Pac-Man World

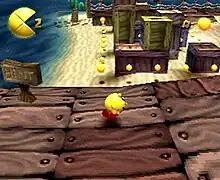
In-game screenshot taken from the game's first level, Buccaneer Beach. The player's health and amount of pellets collected are respectively shown at the top left and top right.

"Pac-Man World" is a 3D platform video game. Controlling Pac-Man, the player must complete each of the game's six worlds to rescue his family and friends, who are held captive by the ghosts in their homeland of Ghost Island. Worlds consist of four levels each (except the Ruins world, which has three), which are completed by reaching the end of each level, sometimes requiring special doors and pathways to be opened along the way. The final level of each world has a boss that Pac-Man must defeat in order to progress. At the beginning of the game, only three worlds are available, while the other three are unlocked by completing all prior worlds. The six worlds in the game each feature distinctive themes, e.g. the first world, Pirate, features ships, cannons, and beaches.